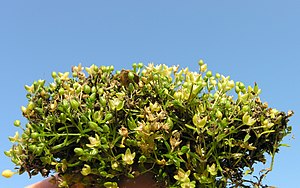
Strandfirling
Strandfirling
Strandfirling eller Strand-firling er en enårig op til 11 cm. høj plante i nellikefamilien med små blomsterfra juni til september. I Danmark forekommer den spredt i lav vegetation på strandenge med græsning, og her ofte på engmyretuer og især langs de indre farvande.